Georgi Zotov

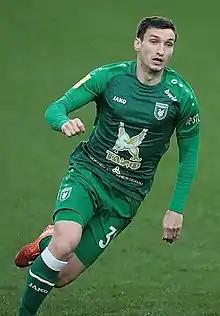
Zotov with Rubin Kazan in 2020

Georgi Andreyevich Zotov (born 12 January 1990) is a Russian professional football player who plays as a right back for Orenburg. He also played as a left back and left midfielder.